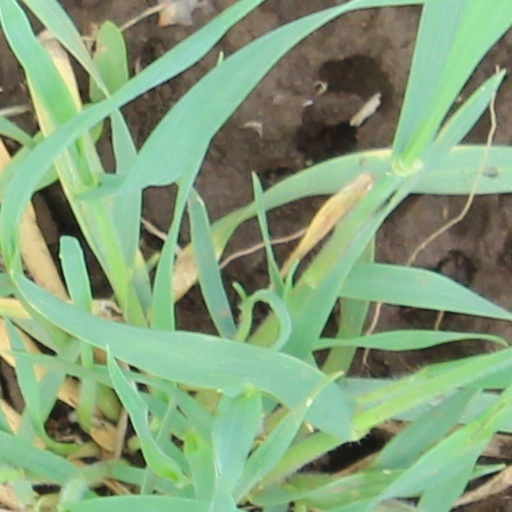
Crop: wheat